Marshall Hall (mathematician)

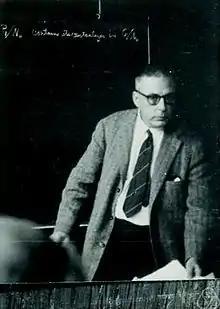
Marshall Hall Jr.

Marshall Hall Jr. (17 September 1910 – 4 July 1990) was an American mathematician who made significant contributions to group theory and combinatorics.